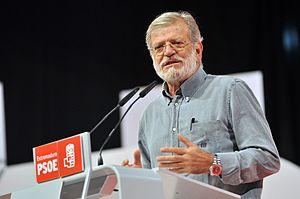
José Bono Martínez [ xoˈse ˈβono maɾˈtines] est un homme d'État espagnol membre du Parti socialiste ouvrier espagnol, né le 14 décembre 1950 à Salobre dans la province d'Albacete.